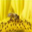
Label: bee